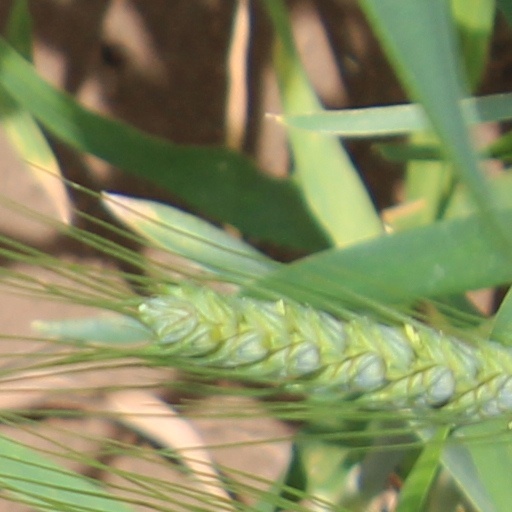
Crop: wheat